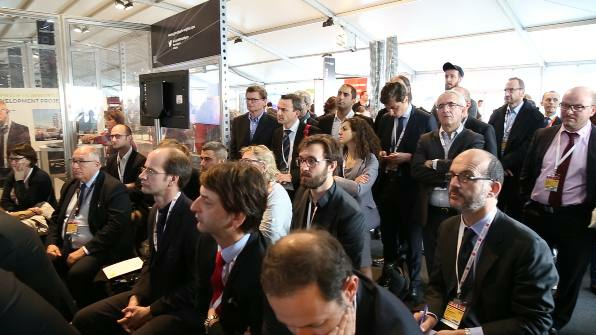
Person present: Yes